Tanks in the Spanish Army

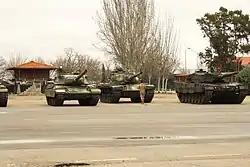
From left to right: an AMX-30E, a M60 Patton and a Leopard 2A4 in the Museum of Armored Units of El Goloso.

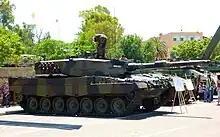
A Spanish Leopard 2A4 in 2010. Spain initially leased 108 Leopard 2A4s in 1995 from Germany. The lease was extended from 2001 to 2005. Later, it bought them for 15 million euros.

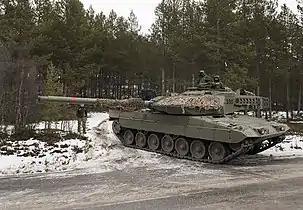
A Spanish Leopard 2E (Main battle tank) in 2018.

In the early 1990s, due large numbers of tanks were being withdrawn from Central Europe in compliance with the Treaty on Conventional Armed Forces in Europe the Spanish Army received 244 M60 tanks to replace its aging fleet of M47Es and M48Es, and its troublesome AMX-30EM1s. However, these did not represent a great improvement over the existing fleet, and as a result as early as 1994 the Spanish government had already begun to negotiate for a future Spanish tank, which would replace the M60. Although the Germans offered Spain surplus Leopard 1 tanks and Soviet equipment incorporated into the German Army after the reunification of Germany, the Spanish government declined these offers and pressed for the Leopard 2.